Henrik Sjögren

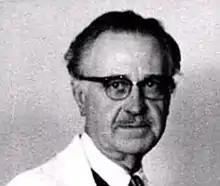

Henrik Samuel Conrad Sjögren (23 July 1899, Köping – 17 September 1986, Lund) was a Swedish ophthalmologist best known for describing the eponymous condition Sjögren syndrome. His first experience with the syndrome was an encounter with a 49-year-old woman with arthritis and extreme dryness of the mouth and eyes. He presented 19 similar cases for his doctoral theses in 1933 that eventually served as the basis of identifying and naming of Sjögren syndrome.